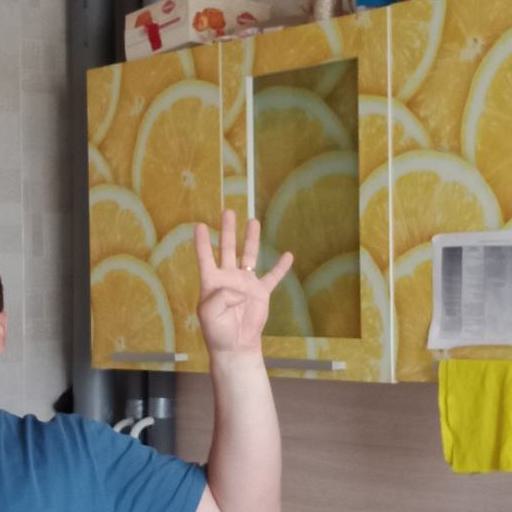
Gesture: four